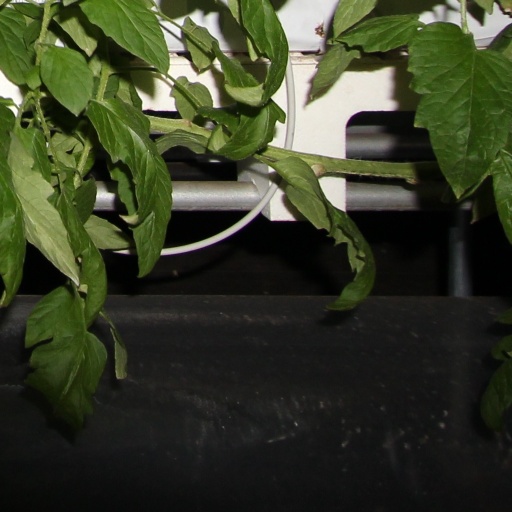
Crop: tomato